Mary from Dungloe (festival)

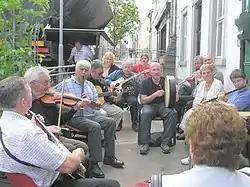
A typical scene at the Mary From Dungloe Festival, 2005.

The Mary From Dungloe International Festival is an Irish music festival held annually, usually at the end of July in the small town of Dungloe, County Donegal. The festival is centred on a pageant to find out which contestant has the spirit of the festival, who is then crowned "Mary From Dungloe". The winner of the contest holds this title for a year and acts as an ambassador for the festival. Irish emigrant communities from around the world, as well as some Irish counties and towns, participate by nominating a young woman, endearingly titled a "Mary", to represent their community at the contest. The festival has grown in popularity over the years and now regularly attracts tens of thousands of visitors to the area. The festival is inspired by the song "Mary from Dungloe" as the Rose of Tralee festival is by "The Rose of Tralee". In 2019, the festival celebrated its 52nd anniversary, with Roisin Maher from New York becoming Mary From Dungloe 2019.